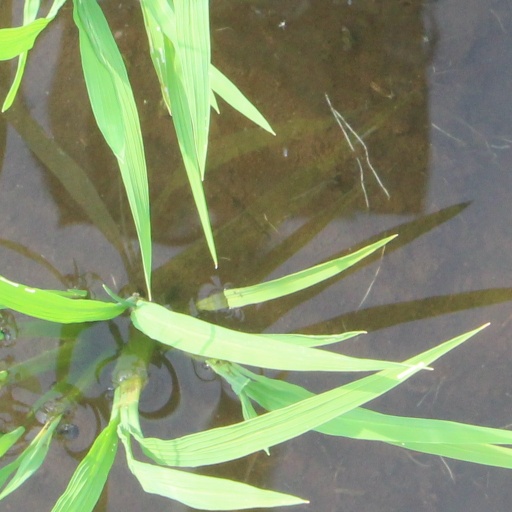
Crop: rice